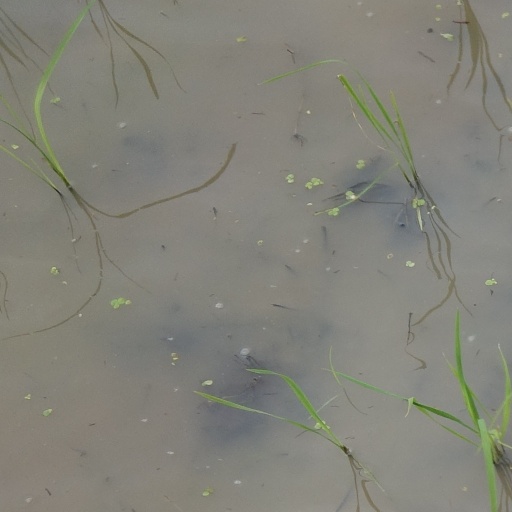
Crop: rice